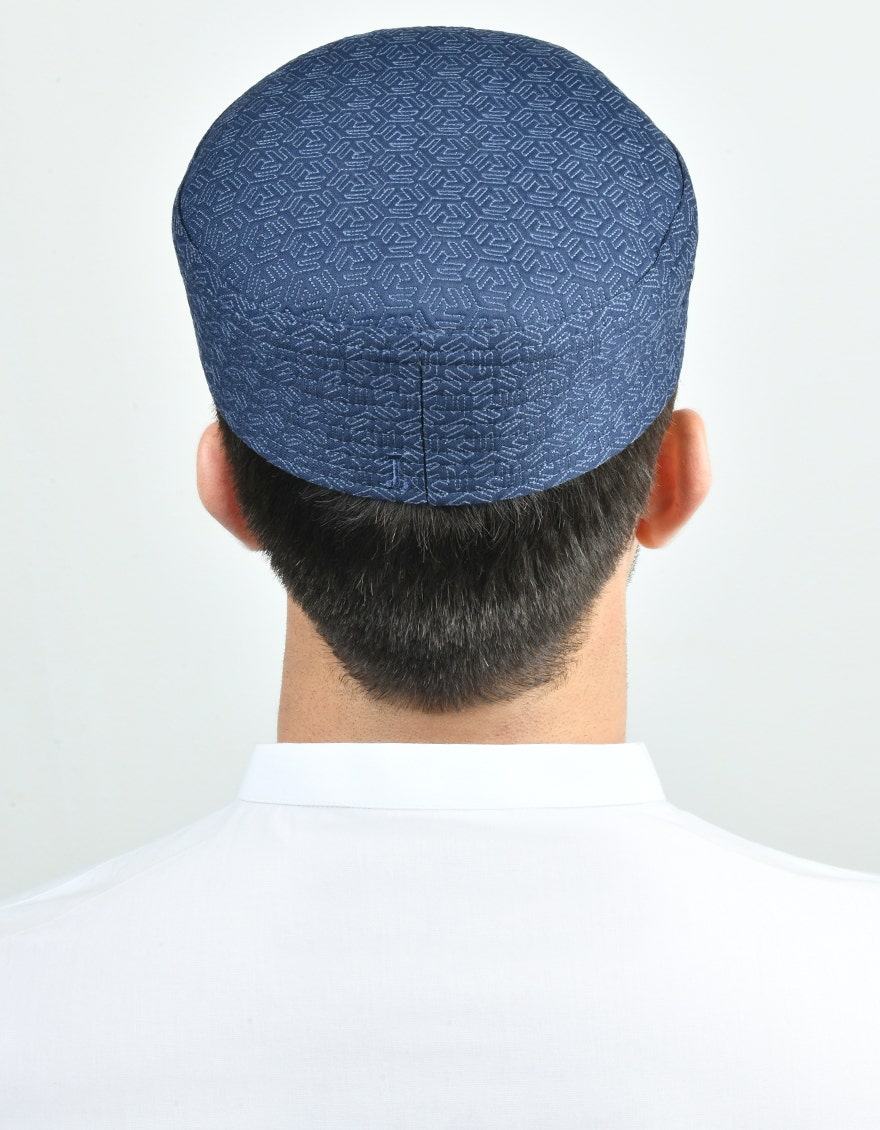
blue islamic cap